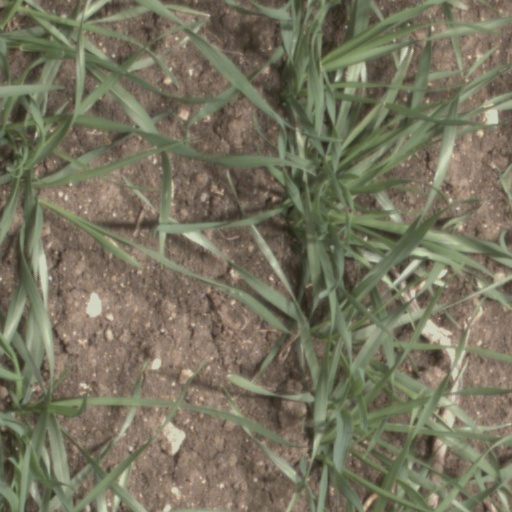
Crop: wheat